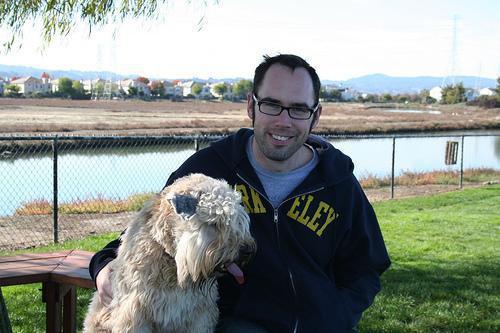
wheaten terrier